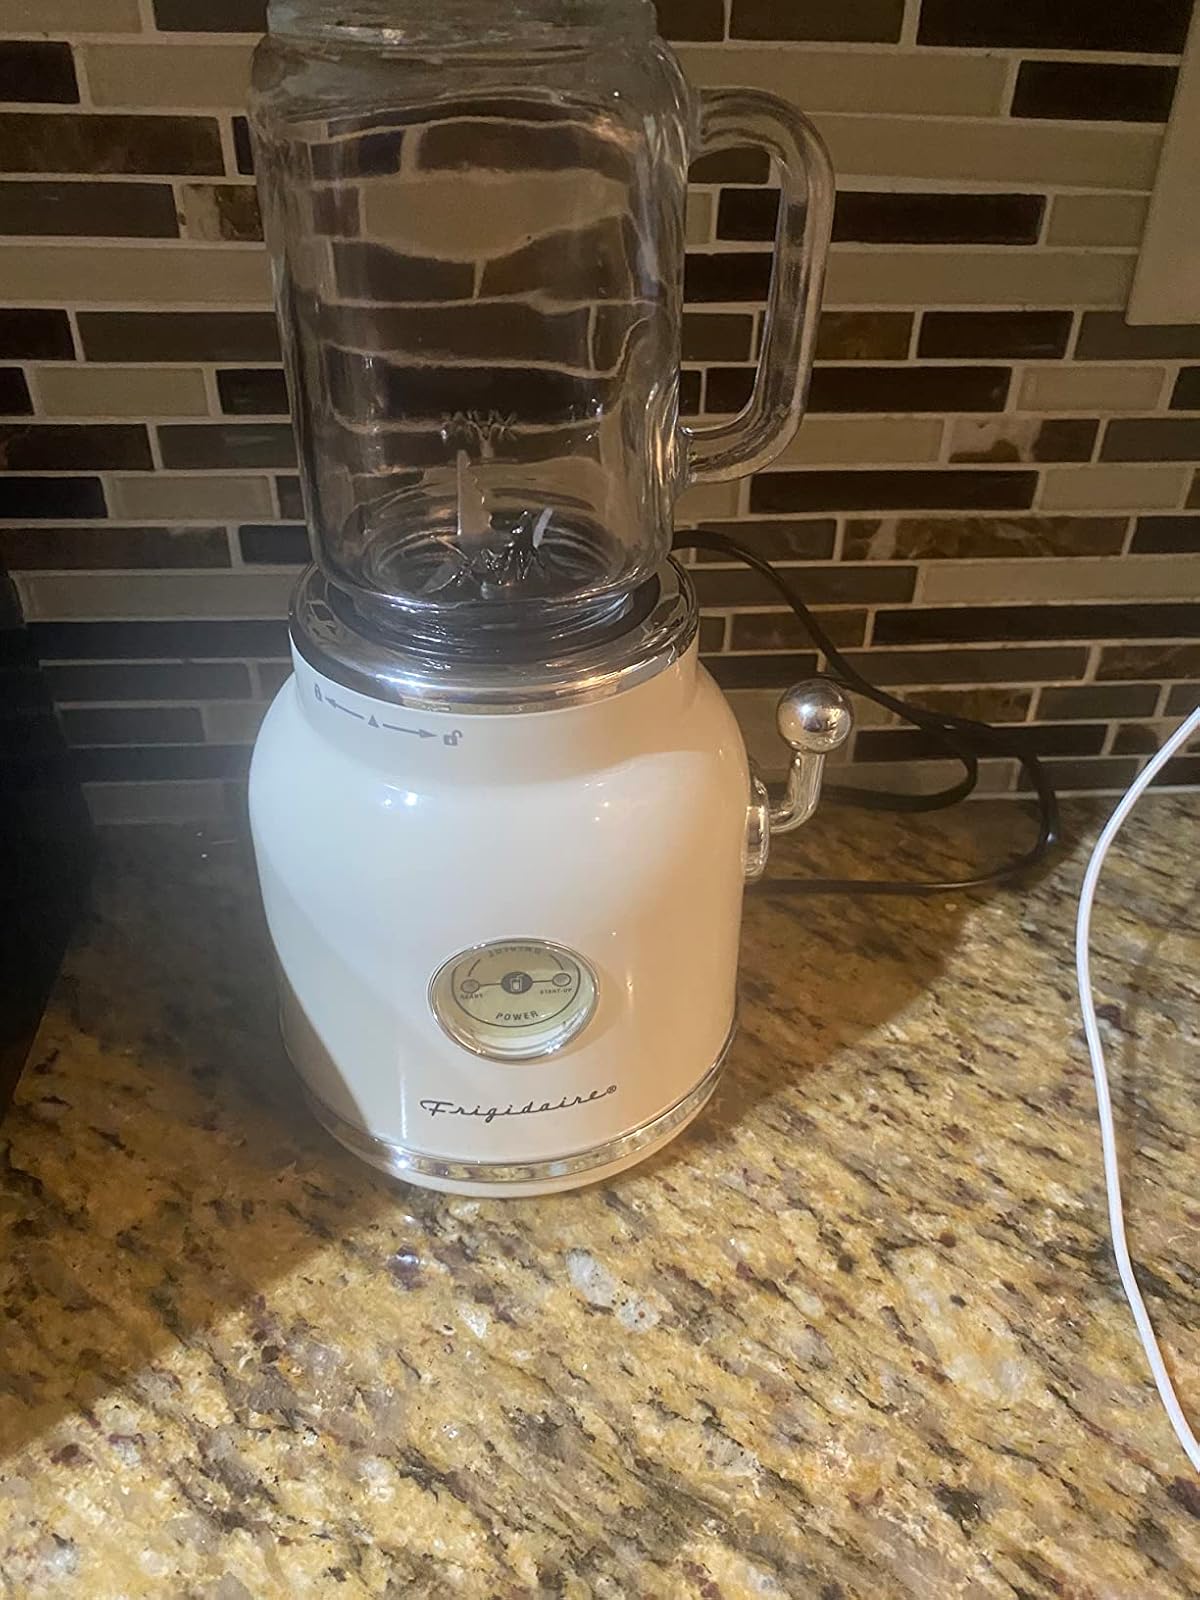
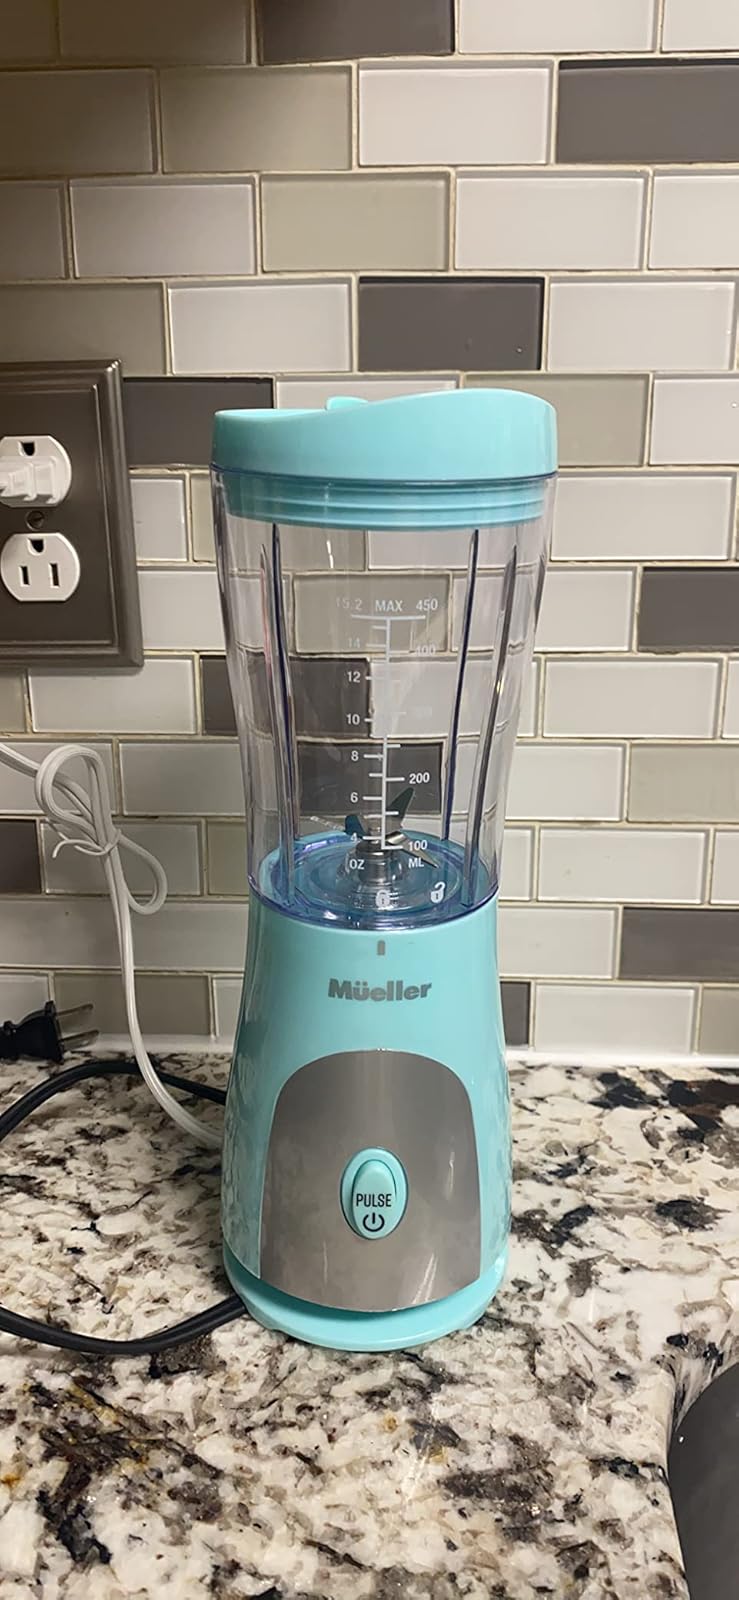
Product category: items_blender
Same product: no